Daphne Frias

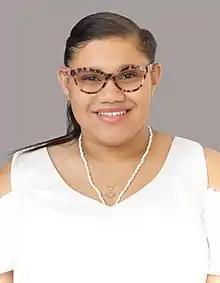
Frias in 2019

Daphne Frias (born January 13, 1998) is an American activist from West Harlem, New York City, whose work and advocacy has focused on gun control, voting rights, climate change, environmental and disability justice.